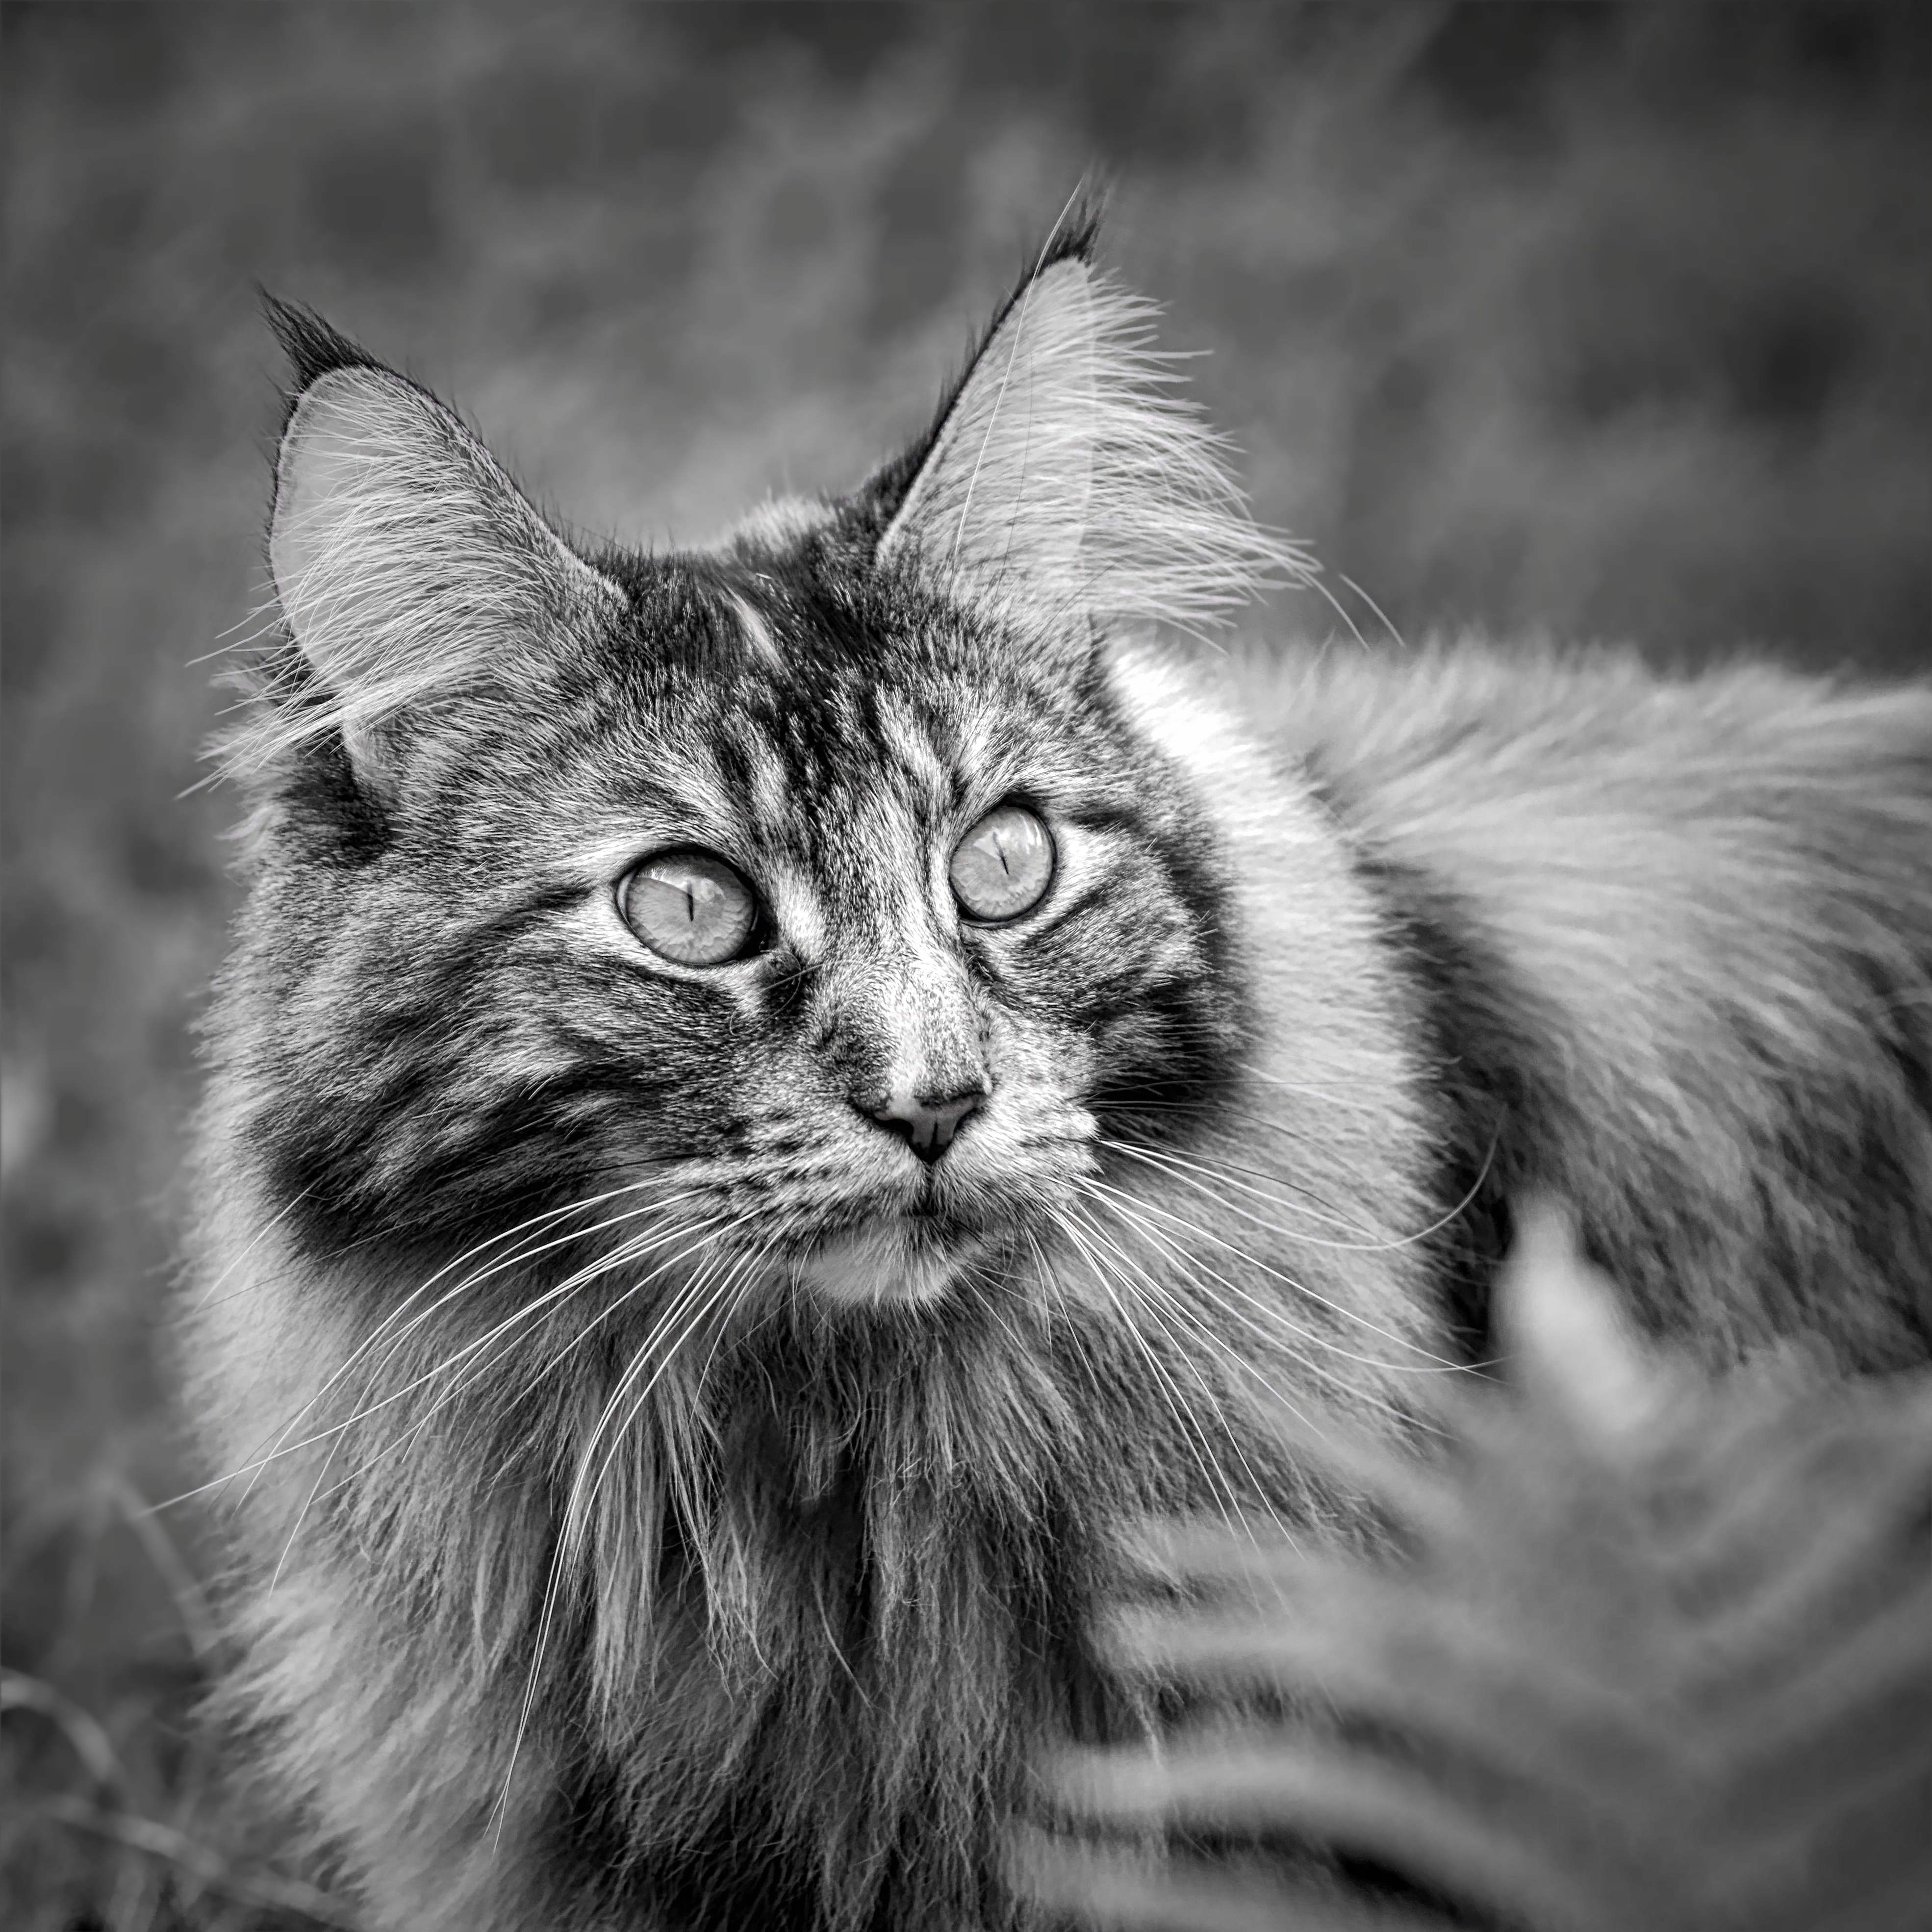
black and white, photography, cat, mammal, black, monochrome, fauna, close up, nose, whiskers, snout, vertebrate, maine coon, cat portrait, black and white cat, longhair cat, norwegian forest cat, long haired cat, wild cat, monochrome photography, small to medium sized cats, cat like mammal